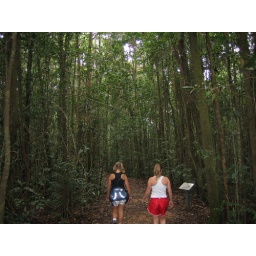
The forest around the train was so dense!